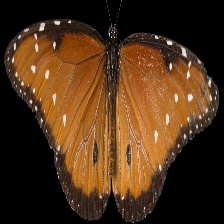
Species: STRAITED QUEEN
Butterfly family (ImageNet category): monarch